Olympic weightlifting

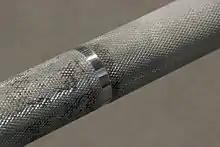
Knurling on an Olympic barbell

Olympic weightlifting uses a steel bar (also known as a barbell) with larger-diameter rotating sleeves on either end, holding rubber-coated weight plates of different weights. This sleeve rotation is important for the Olympic lifts, particularly the snatch and clean movements, because it drastically reduces the rotational inertia of the bar. Without sleeve rotation, the Olympic lifter faces more challenging lifts and a greater risk of injury.